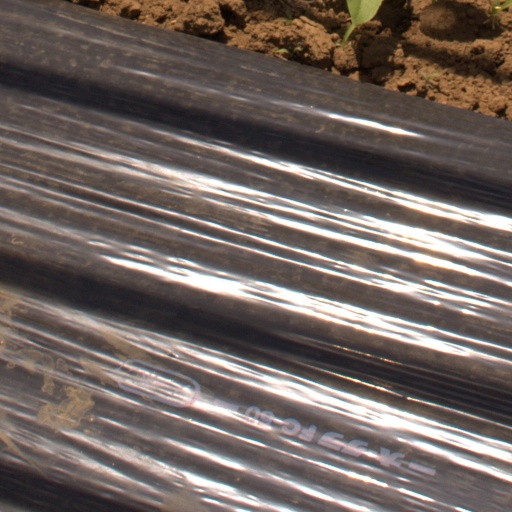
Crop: Jerusalem artichoke